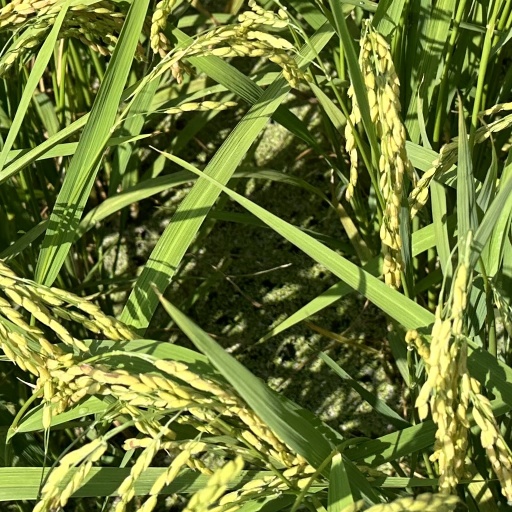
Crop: rice